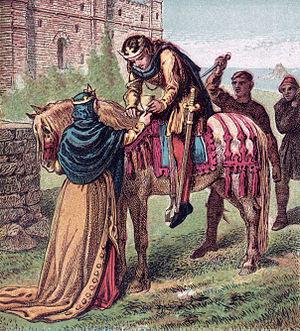
Les conjoints des souverains anglais sont les épouses des monarques d'Angleterre. Ce sont, pour la plupart, des femmes, qui ont toutes reçu le titre de reine. Les époux des souveraines régnantes, en revanche, ont porté différents titres : rois pour Philippe II d'Espagne, époux de Marie Iʳᵉ, ou Guillaume III, époux de Marie II, prince pour l'époux de la reine Anne. Le terme de consort, inexistant au Moyen Âge ou à la Renaissance, apparaît au XVIIᵉ siècle dans un contexte où une femme peut monter sur le trône, nécessitant une distinction entre une reine régnante et l'épouse du souverain. Il s'applique après l'avènement de la reine Anne pour désigner son époux, et sera repris pour désigner les conjoints des monarques britanniques, bien que n'apparaissant pas dans la titulature officielle, puis pour ceux de monarques d'autres États. Le royaume d'Angleterre a fusionné avec le royaume d'Écosse en 1707, pour former le royaume de Grande-Bretagne. Il n'y a donc plus de reines, ni princes consorts anglais, à partir de cette date.